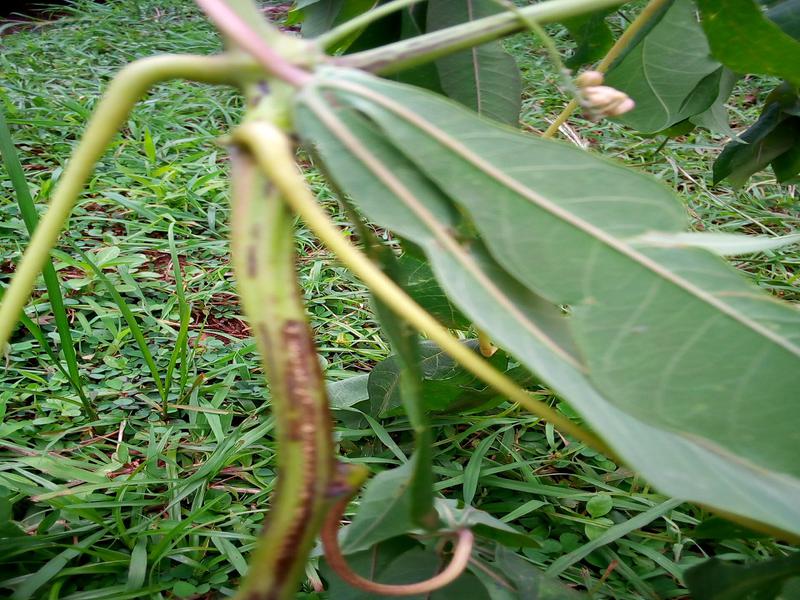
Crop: cassava
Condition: healthy